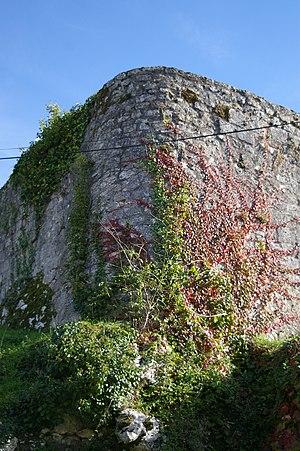
Soumensac est une commune du Sud-Ouest de la France métropolitaine, située dans le département de Lot-et-Garonne.